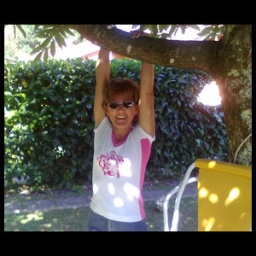
Alma enjoys summer in the white & pink Medusa t-shirt!